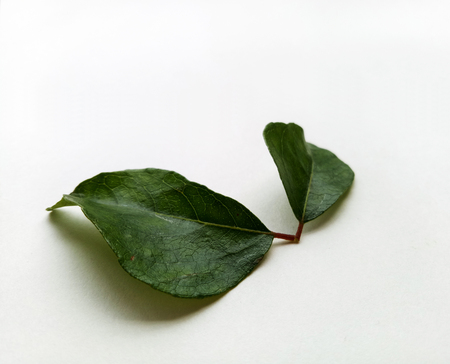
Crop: apple
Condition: healthy